Jeff Garcia

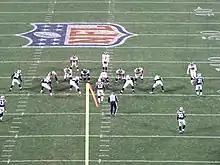
Garcia in the shotgun formation in Tampa Bay

After his run with the Eagles, Garcia signed with the Tampa Bay Buccaneers on March 3, 2007, to compete for their starting position. Although his more familiar number 5 was available, Garcia decided to keep the number 7 he wore with the Eagles. He was named the Buccaneers' starting quarterback for 2007.